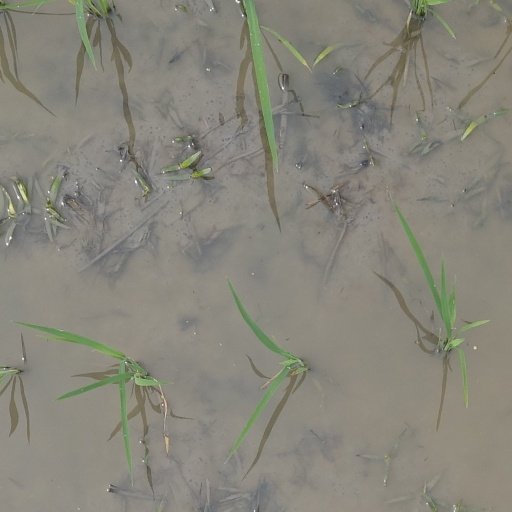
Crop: rice